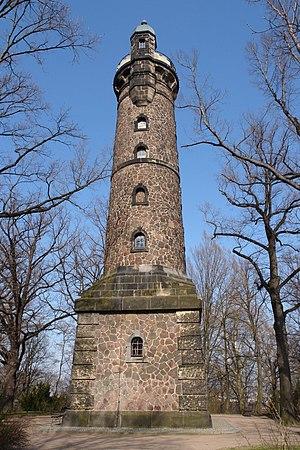
La tour Fichte est une tour d'observation située dans le quarier de Plauen à Dresde. Elle se trouve dans le parc Fichte près de la station de tramway Kotteweg, qui est accessible par la ligne 3. La tour a été construite en 1896. Elle était alors une Tour Bismarck. Puis en 1962, elle a été rebaptisée en l'honneur du philosophe Johann Gottlieb Fichte.